Sentosa

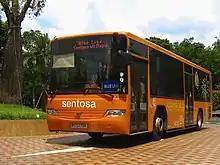
A retired Volvo B7RLE on the Blue Line. Buses currently serve as the main means of getting to and around Sentosa. It is fitted with Twin Vision EDS.

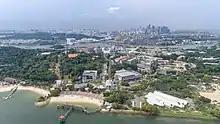
Aerial of Sentosa Island Singapore

Sentosa can be reached from the Singapore mainland via a short causeway or Cable Car, which originates from Mount Faber and passes through HarbourFront en route to its final destination at Imbiah Lookout. In 2015, Sentosa opened an intra-island Cable Car to facilitate travelling within the island. Dubbed the "Sky Network", the Cable Car has 3 stations, in Siloso, Imbiah, and near the now-closed Merlion, and is not linked to the original Cable Car.